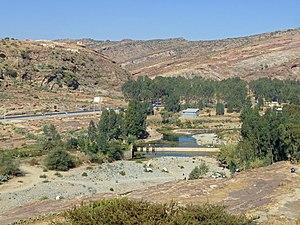
Wukro (région Tigray, Ethiopie)